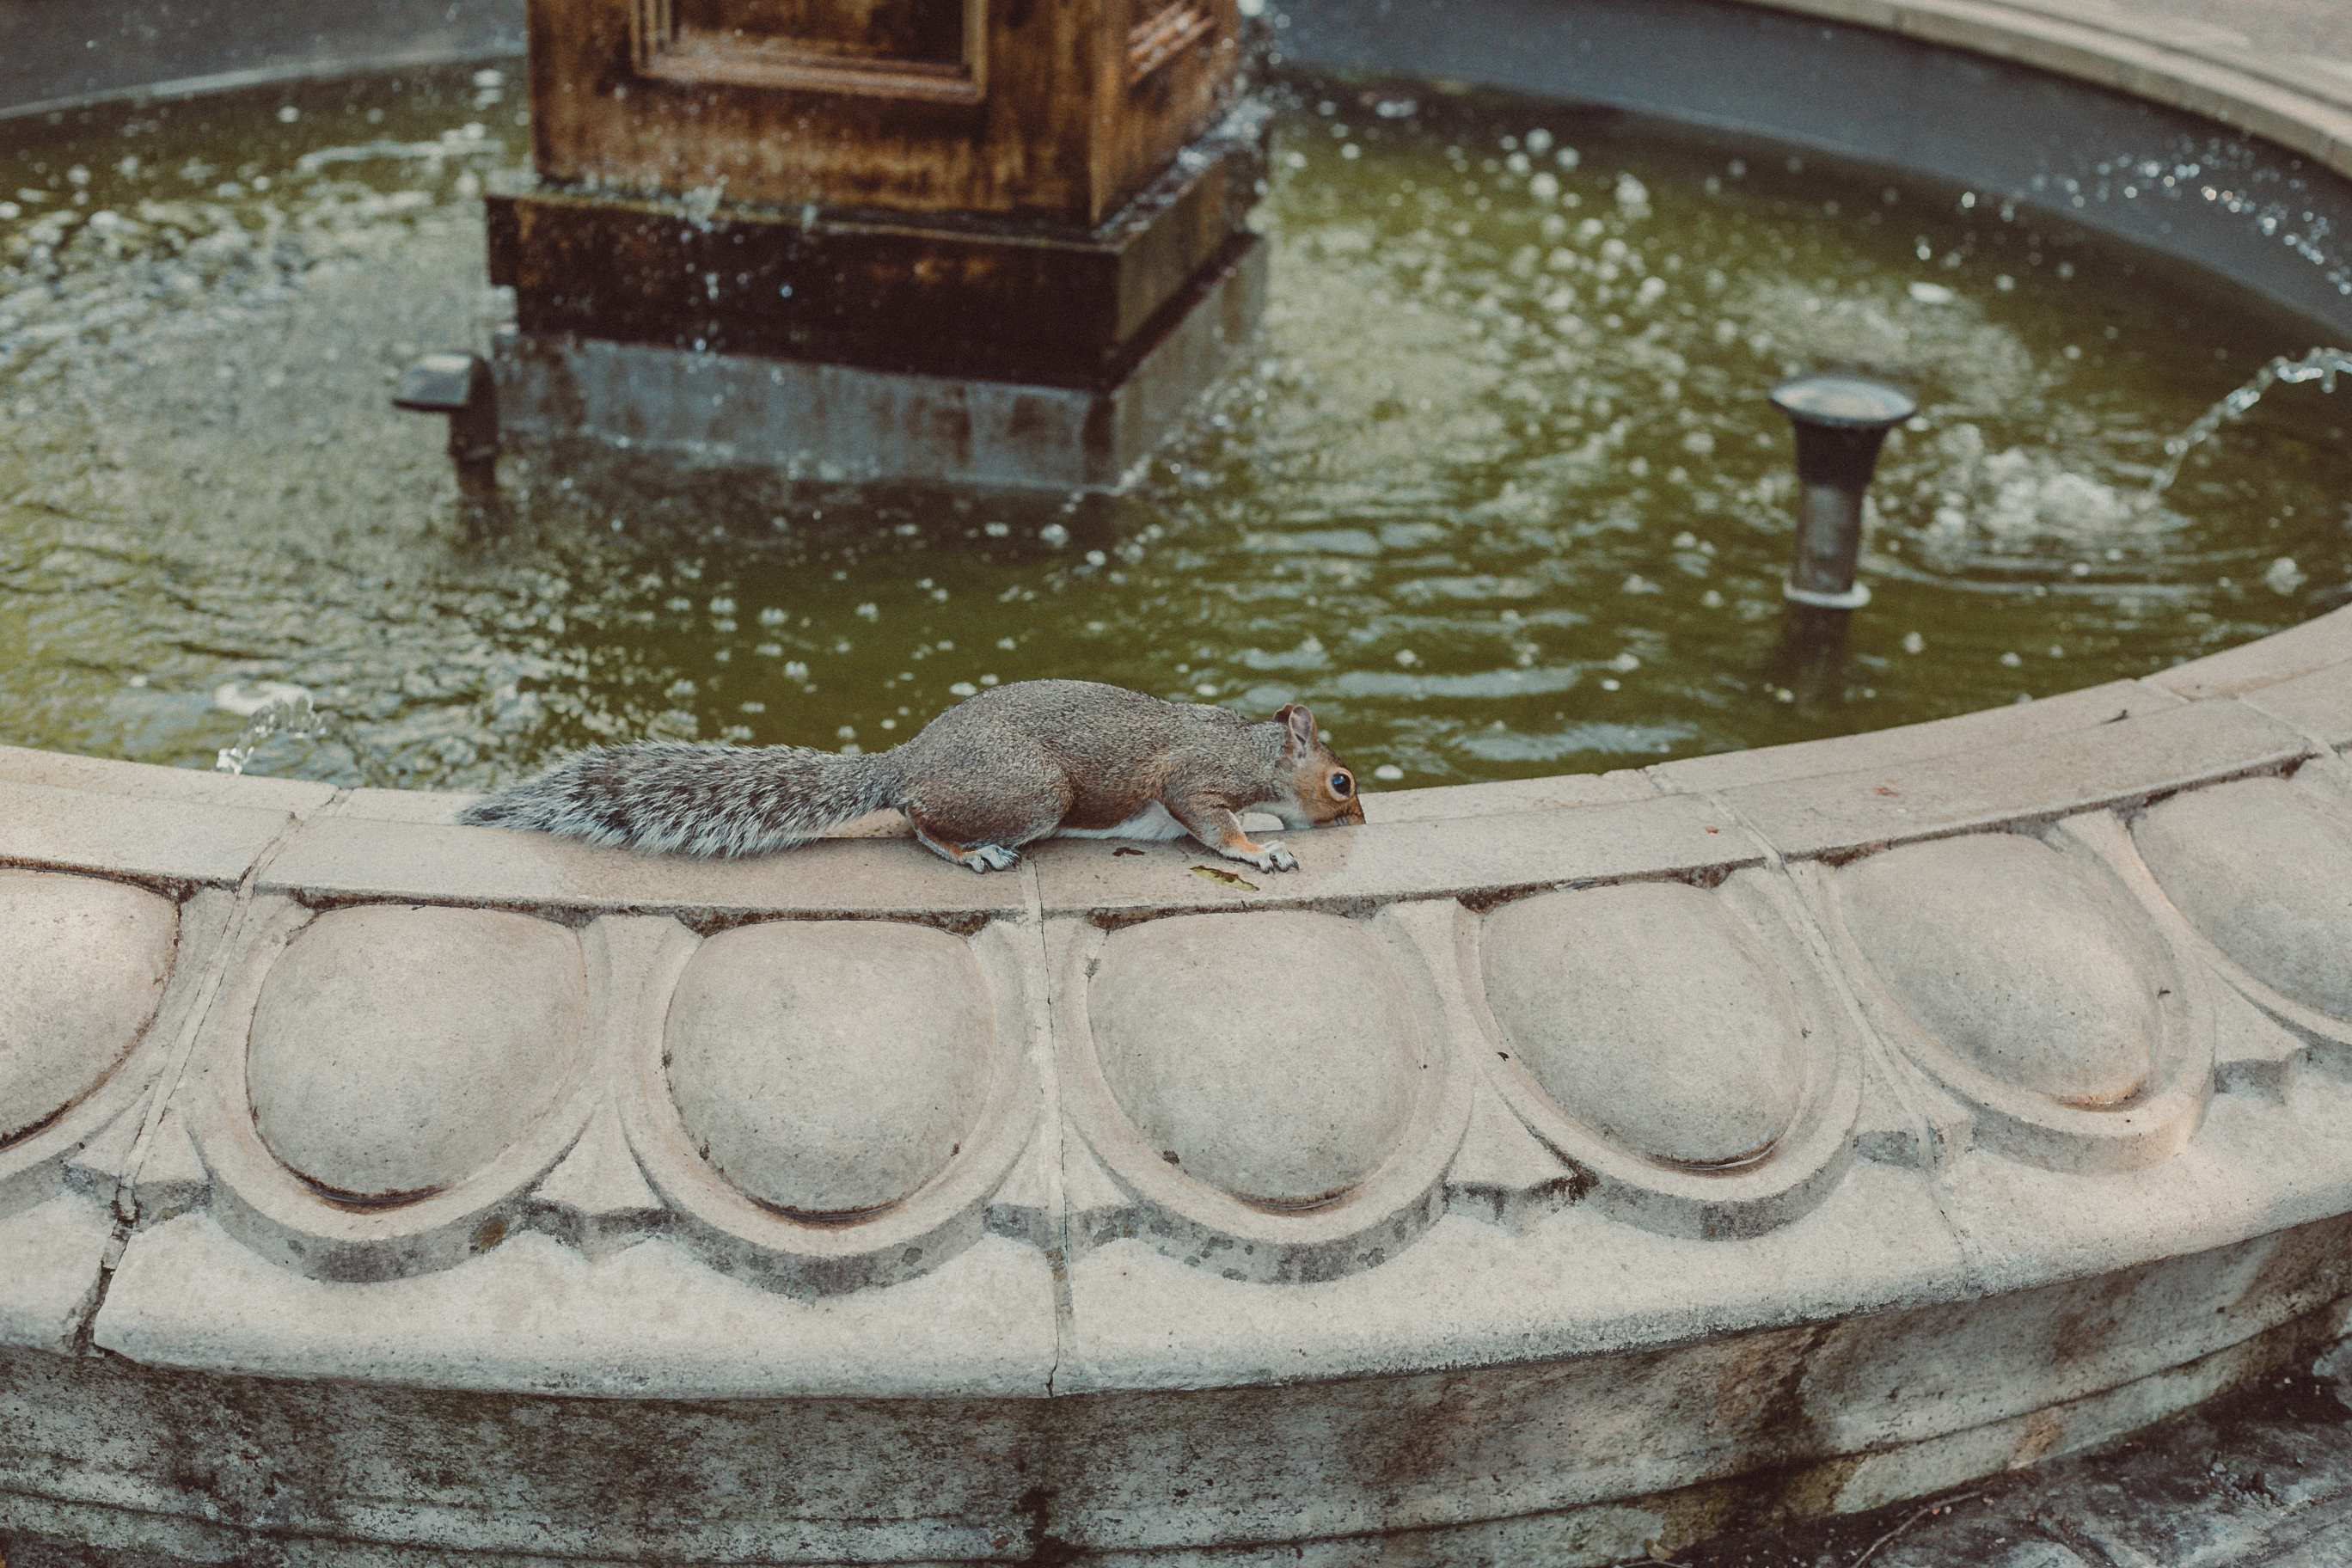
squirrel, bath, taking, fountain, rodent, water, water feature, pond, common snapping turtle, tortoise, turtle, stone carving, garden